Meyrianne Héglon

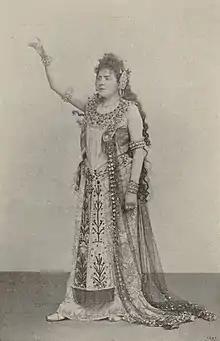

Marie-Antoinette Willemsen called Meyrianne Héglon (21 June 1867 – 11 January 1942) was a Belgian opera singer. After her marriage to the composer Xavier Leroux, she was known as Madame Héglon-Leroux.